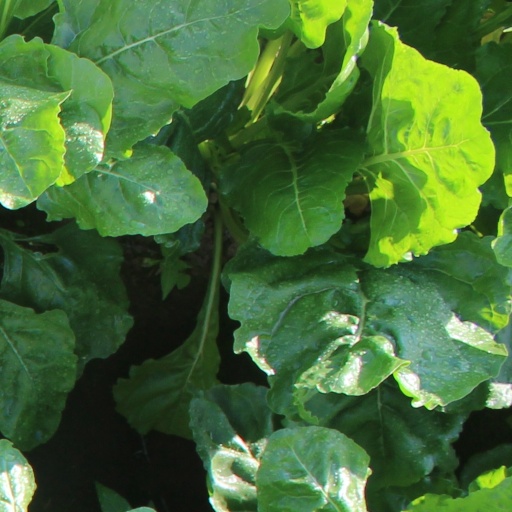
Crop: sugar beet